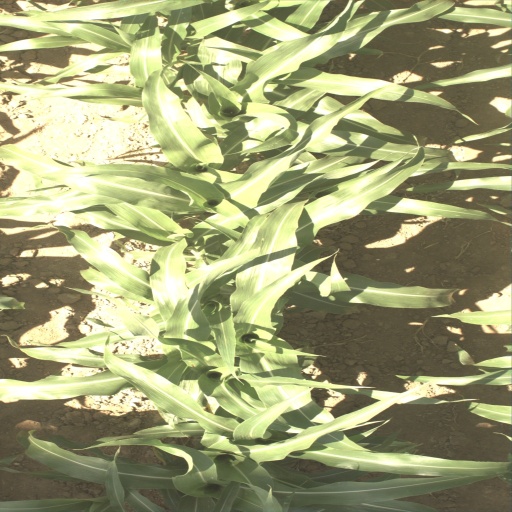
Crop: sorghum